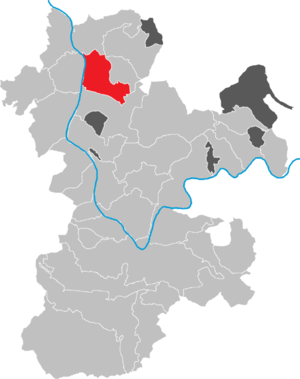
Kleinwallstadt
Kort
Kleinwallstadt er en købstad i Landkreis Miltenberg i Regierungsbezirk Unterfranken i den tyske delstat Bayern. Den er administrationsby for Verwaltungsgemeinschaft Kleinwallstadt.